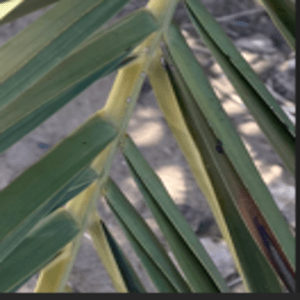
Label: Potassium Deficiency